Mollet del Vallès

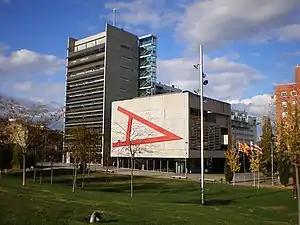
The City Hall

The Abelló Museum is a municipal art museum located in Mollet del Vallès, in El Vallès Oriental.[1] Opened on 29 March 1999, its principal collection comprises pieces from artist and collector Joan Abelló, which donated his collection to the city in 1996, creating the Joan Abelló Foundation, an independent organisation of the Mollet del Vallès Town Council. The museum is located in an Art Nouveau-style building from 1908, of which only the façade has been preserved.